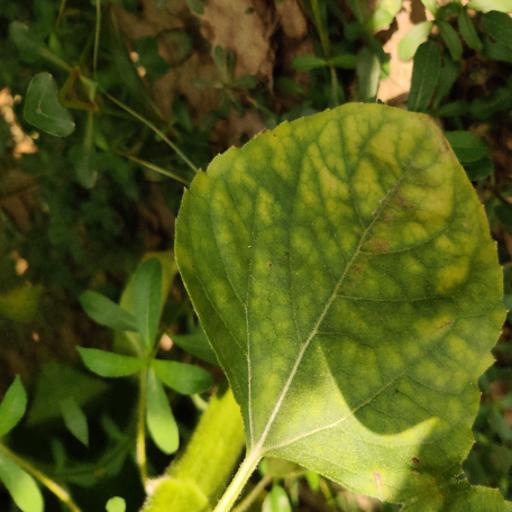
Label: Downy_mildew